Describe the emotion expressed in this image:  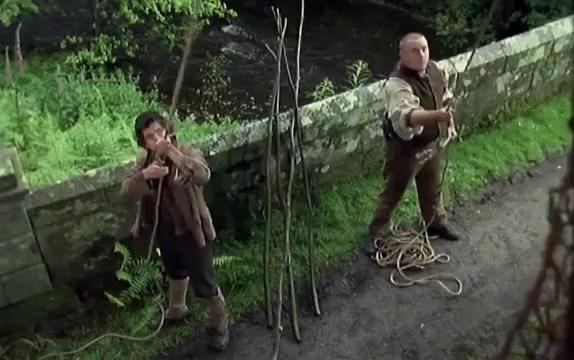
This person displays Suffering, valence and arousal with low intensity.